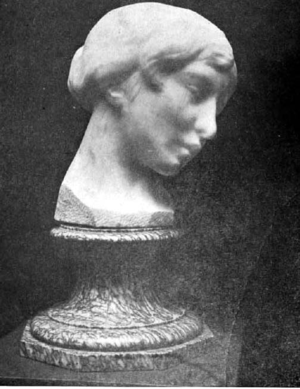
Eugène Lagare est un sculpteur français, né en 1870 à Lodève et mort à une date inconnue, qui fut un élève d'Auguste Rodin.